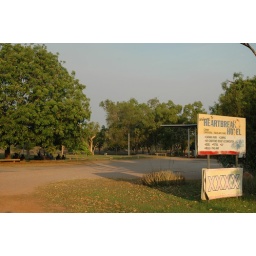
In case you were wondering, Elvis is most certainly on the jukebox in this road house's bar